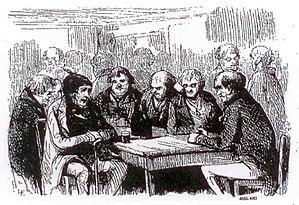
La Goguette des Joyeux à Belleville.
La goguette des Joyeux a été fondée en septembre 1792 dans le village de Belleville aux portes de Paris. Elle offrait la particularité de ne compter dans ses rangs que des membres de plus de 60 ans, un âge vénérable pour l'époque.